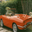
Label: automobile